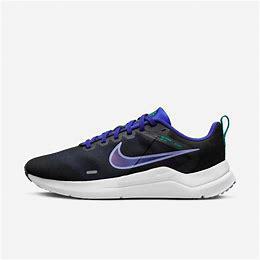
Brand: Nike
Model: Downshifter 12